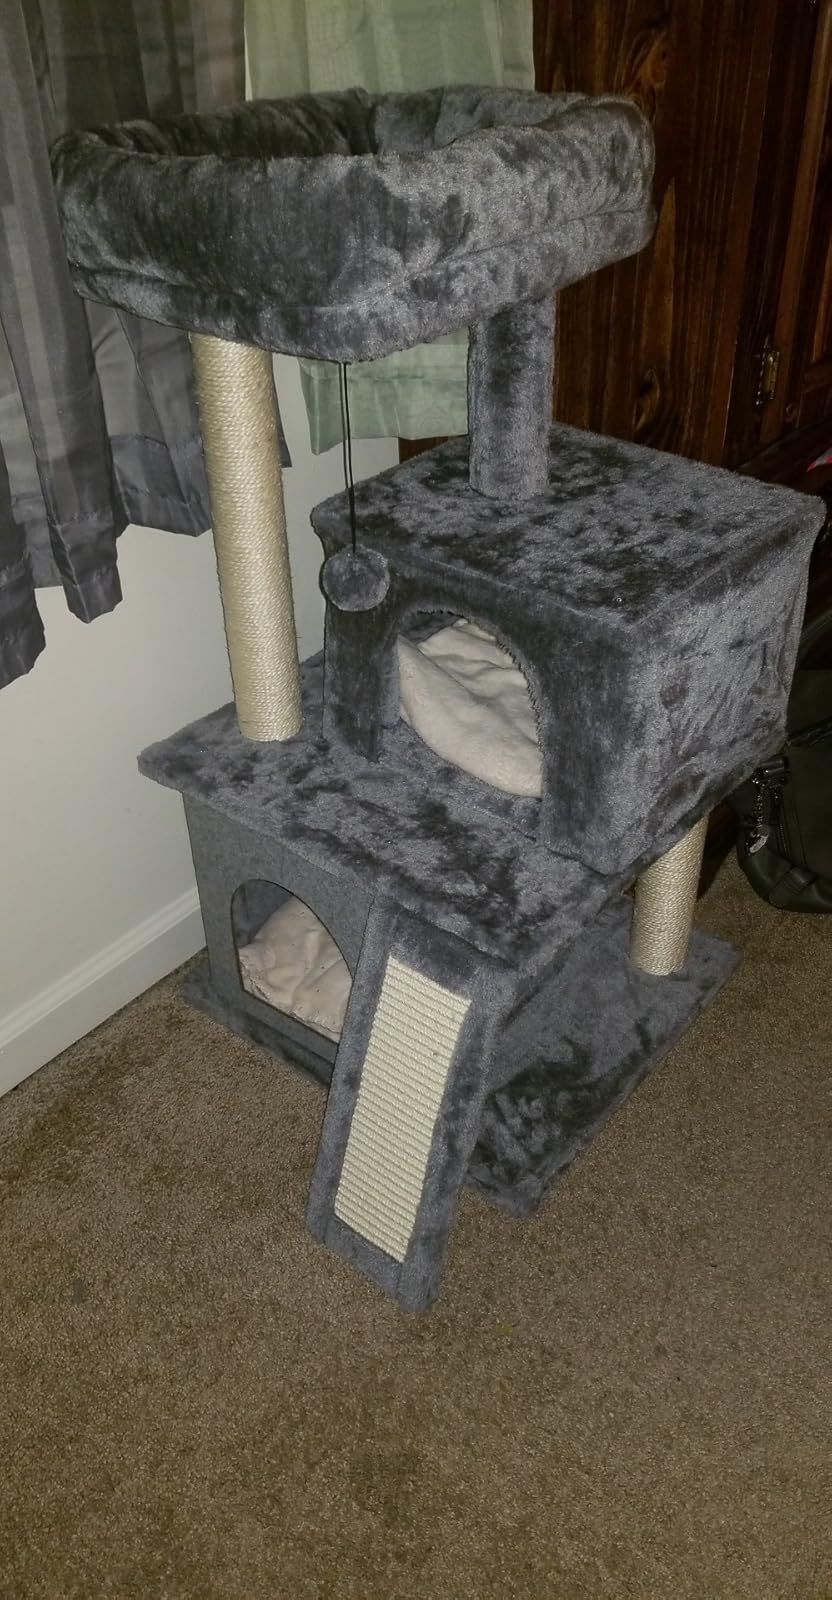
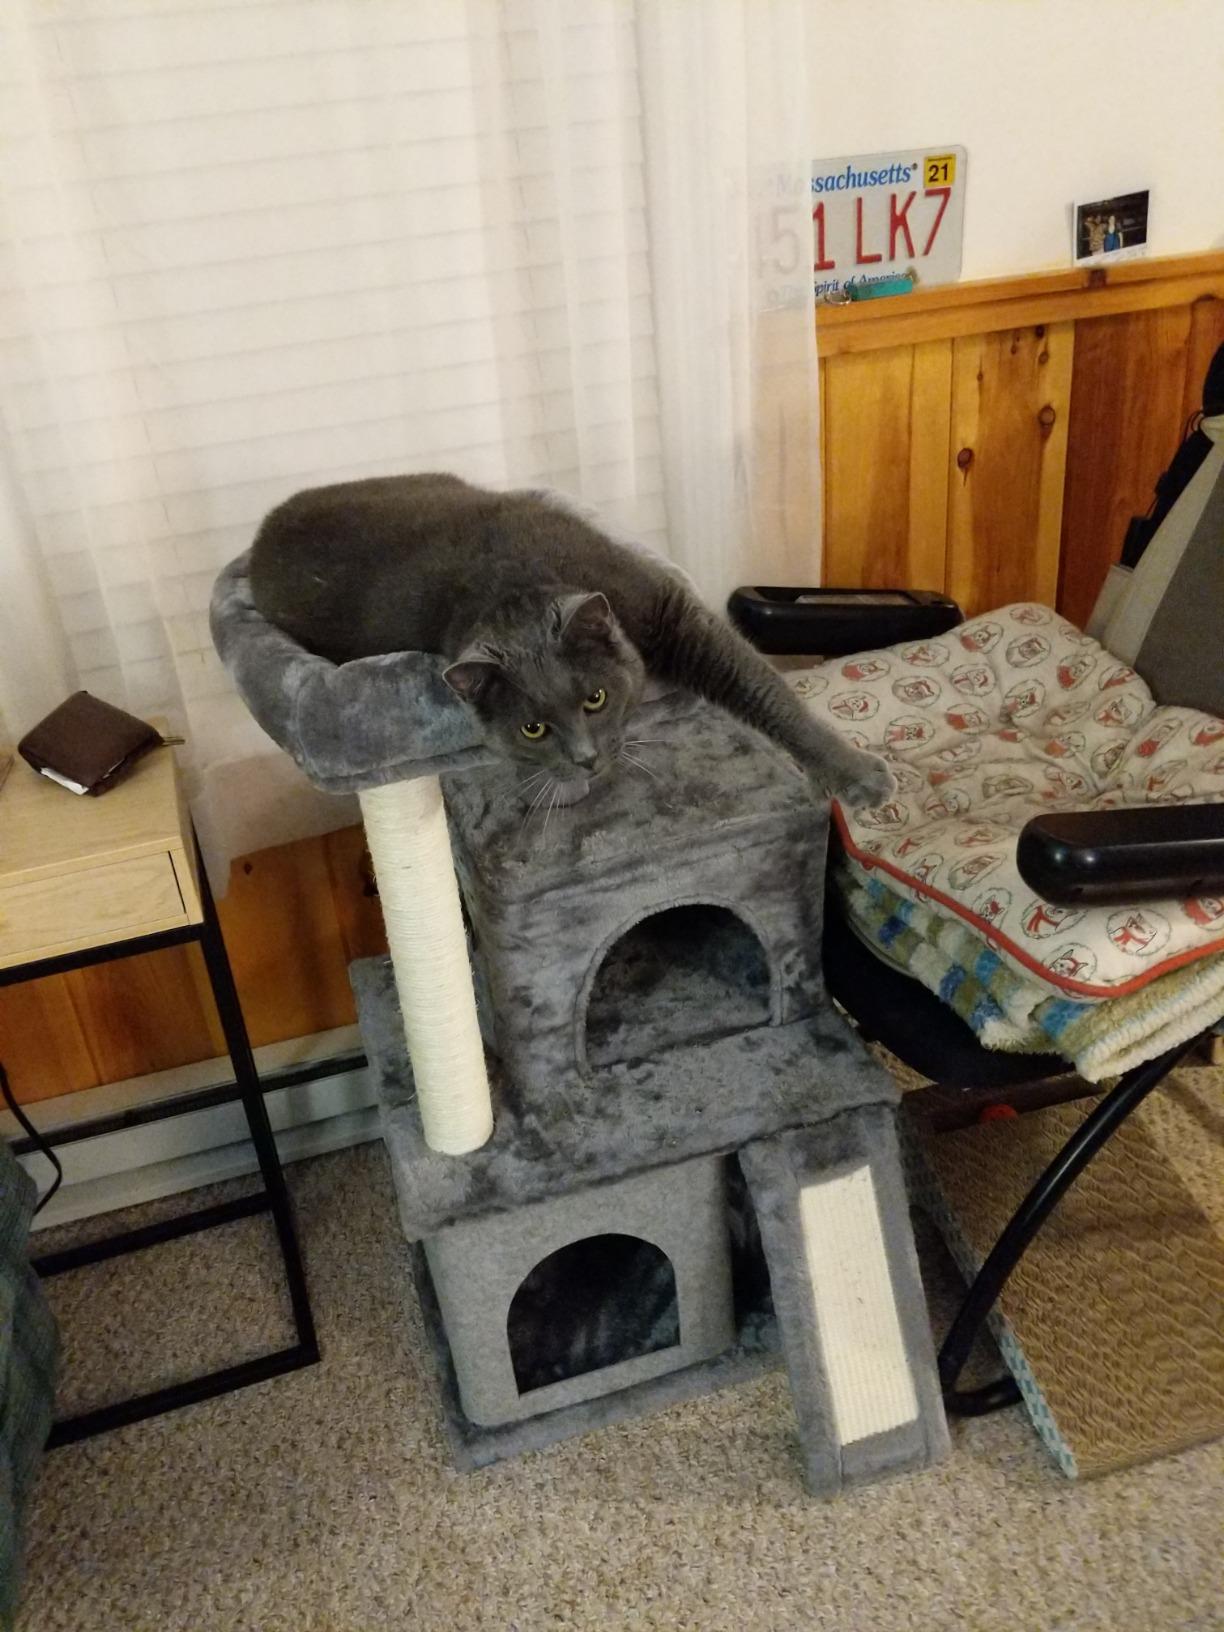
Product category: items_cat tree
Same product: yes